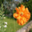
Label: poppy